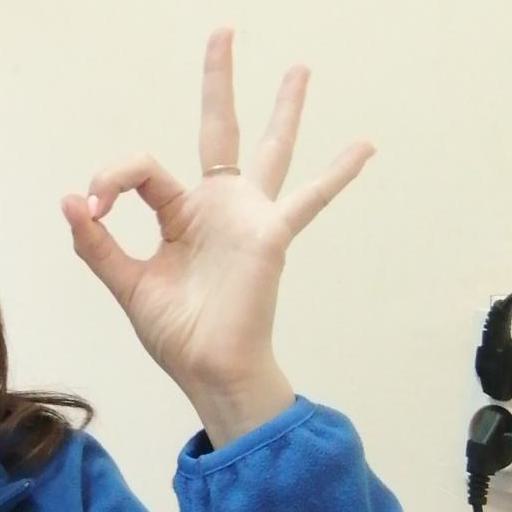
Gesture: ok